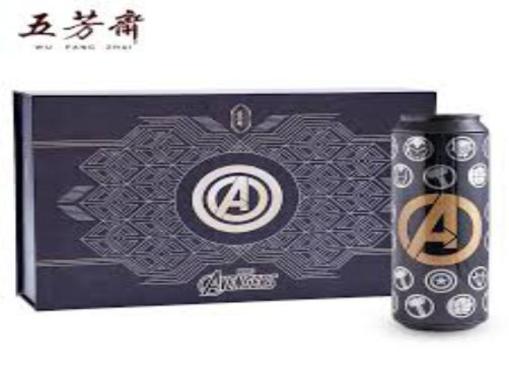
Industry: Food